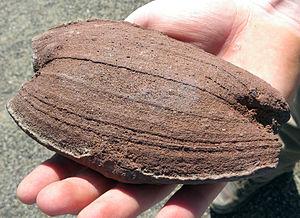
L'aphanite est une roche magmatique dont la structure est à grain très fin. Les cristaux qui la composent sont si petits qu'ils ne peuvent être observés à l'œil nu.